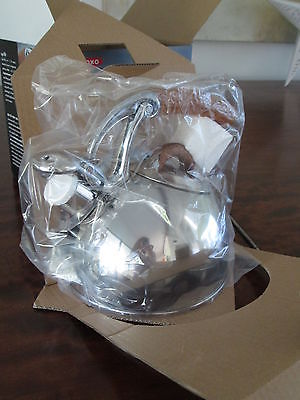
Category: kettle